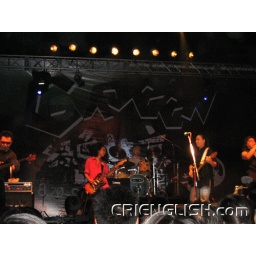
playing at the green beijing rock festival.taken by one friend, I wasn't there largely because of the expensive entrance fee...